Istanbul (novel)

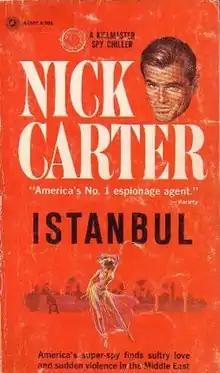
First edition

Istanbul is the tenth novel in the long-running Nick Carter-Killmaster series of spy novels. Carter is a US secret agent, code-named N-3, with the rank of Killmaster. He works for AXE – a secret arm of the US intelligence services.